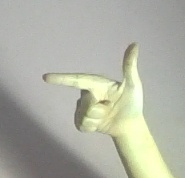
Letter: yaa